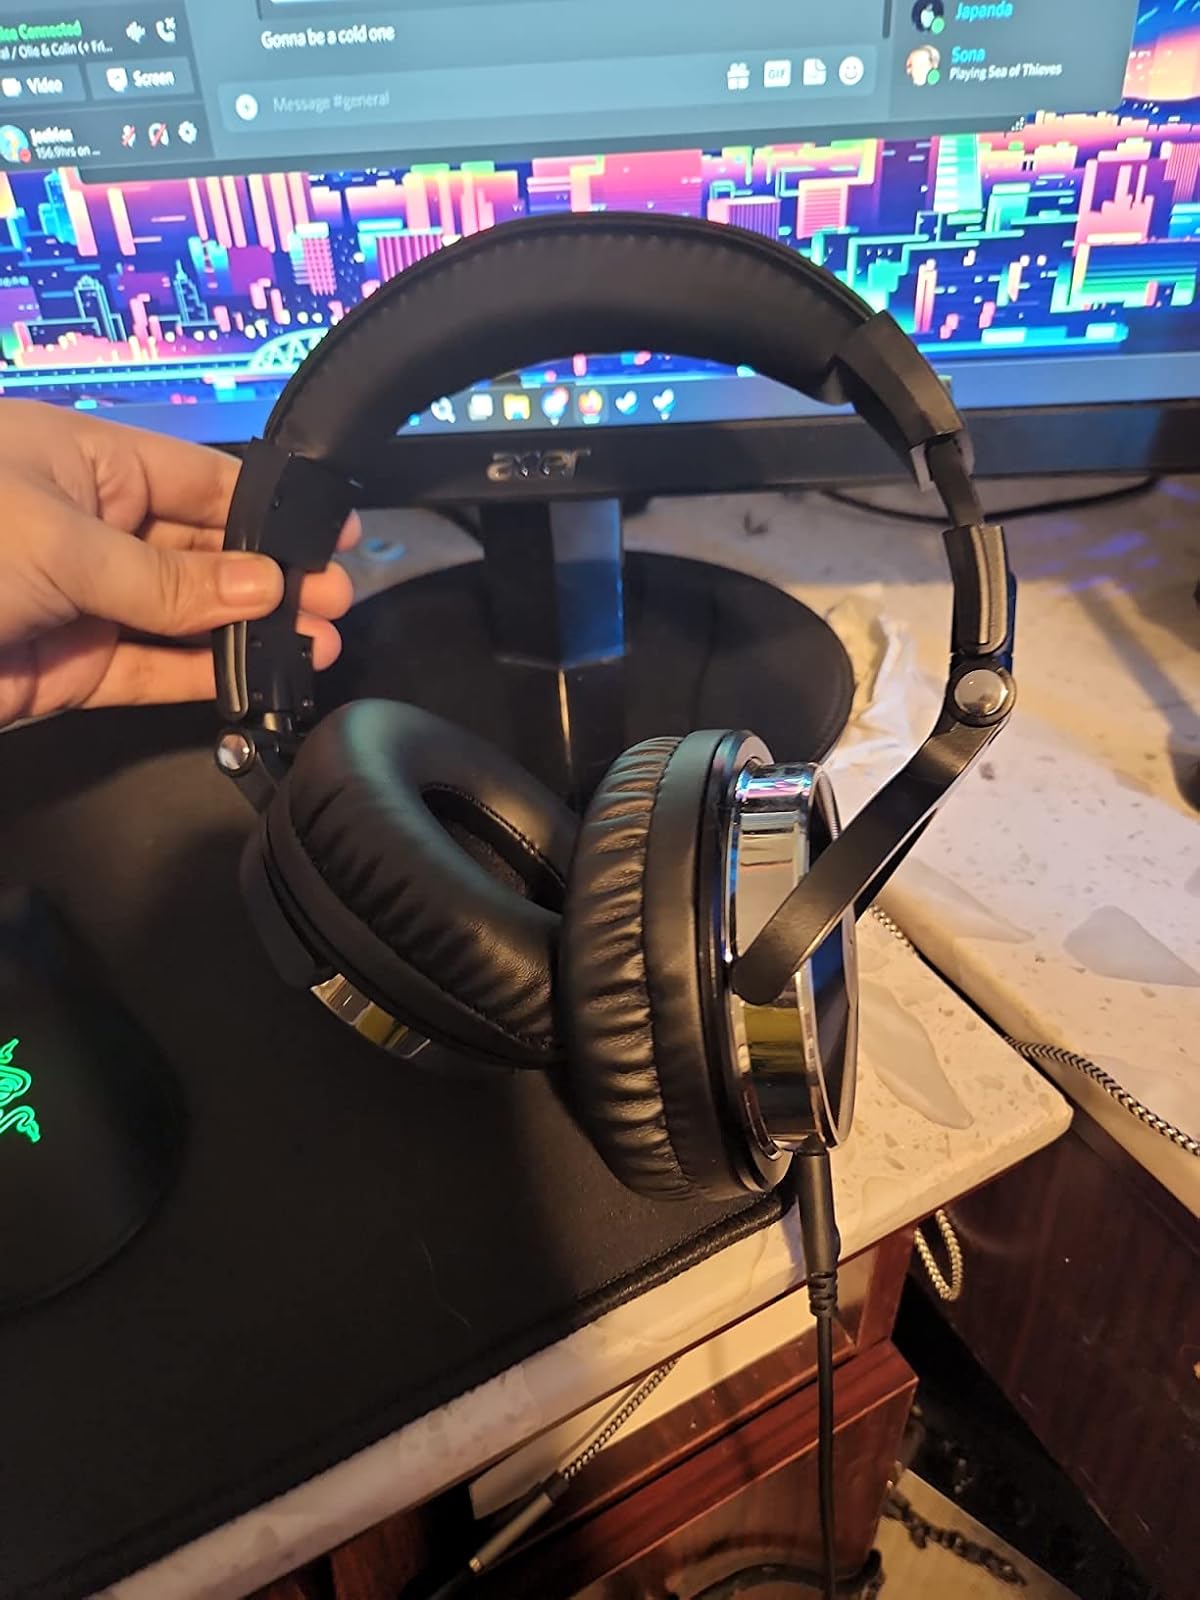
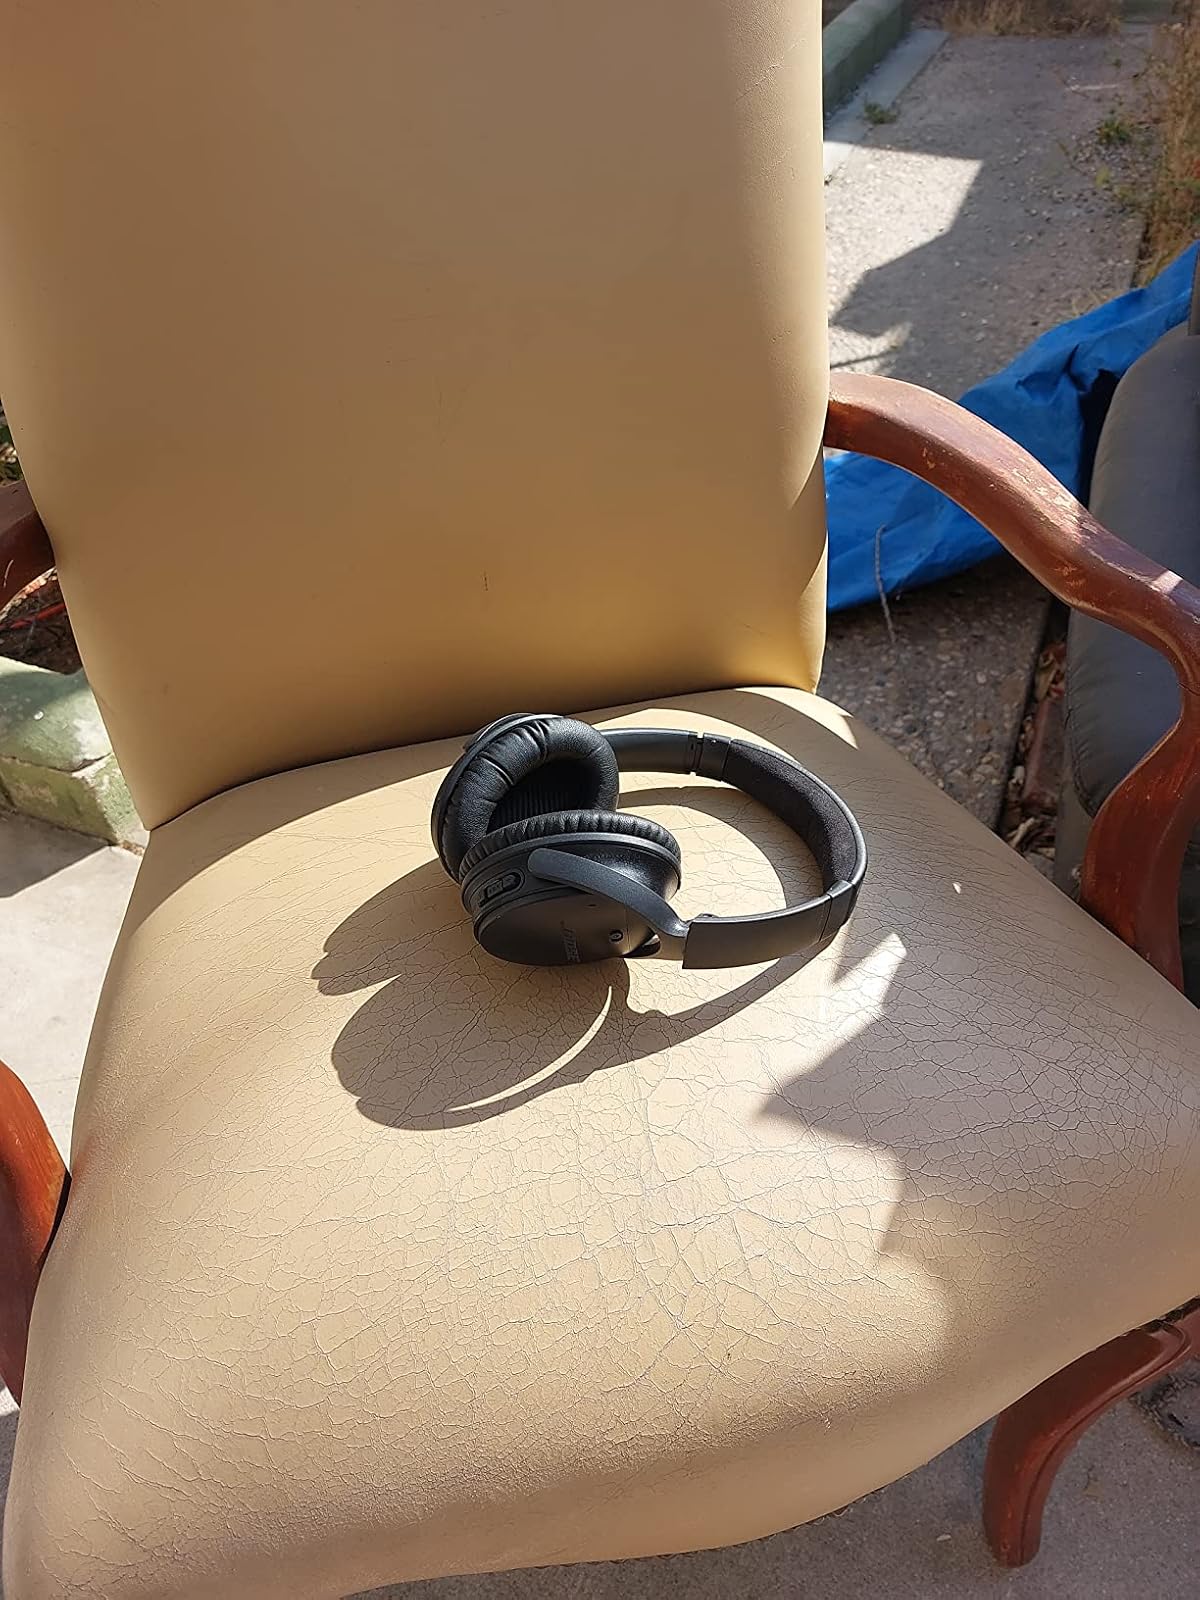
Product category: headphones
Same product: no